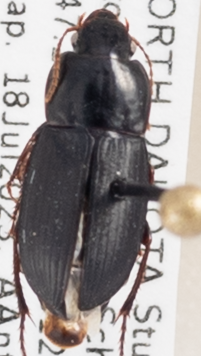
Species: Harpalus opacipennis
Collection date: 2023-07-18
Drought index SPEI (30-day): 0.332
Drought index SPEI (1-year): -0.1
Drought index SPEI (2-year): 1.13